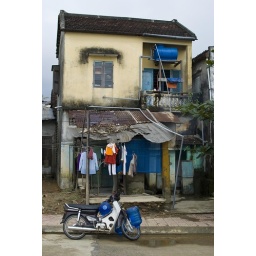
A house near the river in Hoi An